The Throne of Saturn (novel)

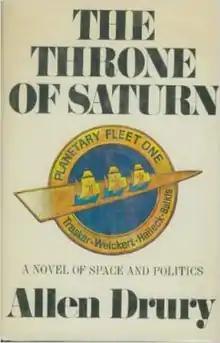
First edition

The Throne of Saturn is a 1971 science fiction/political novel by Allen Drury that explores the preparations for a near-future crewed mission to the planet Mars.